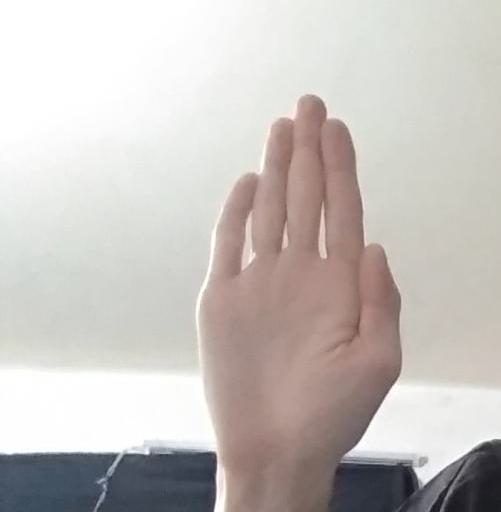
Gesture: stop